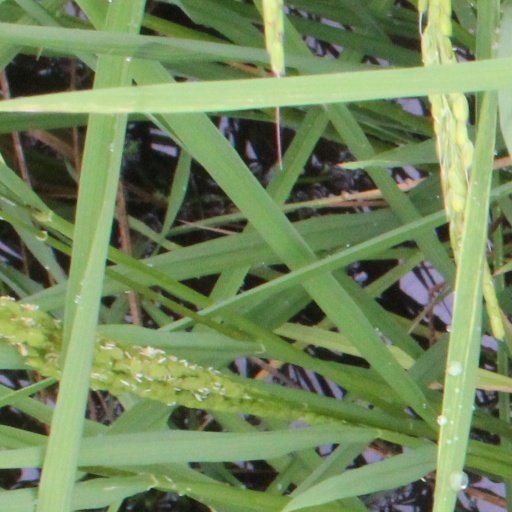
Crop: rice